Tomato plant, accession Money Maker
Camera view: bottom (45 deg); turntable rotation: 240 degrees
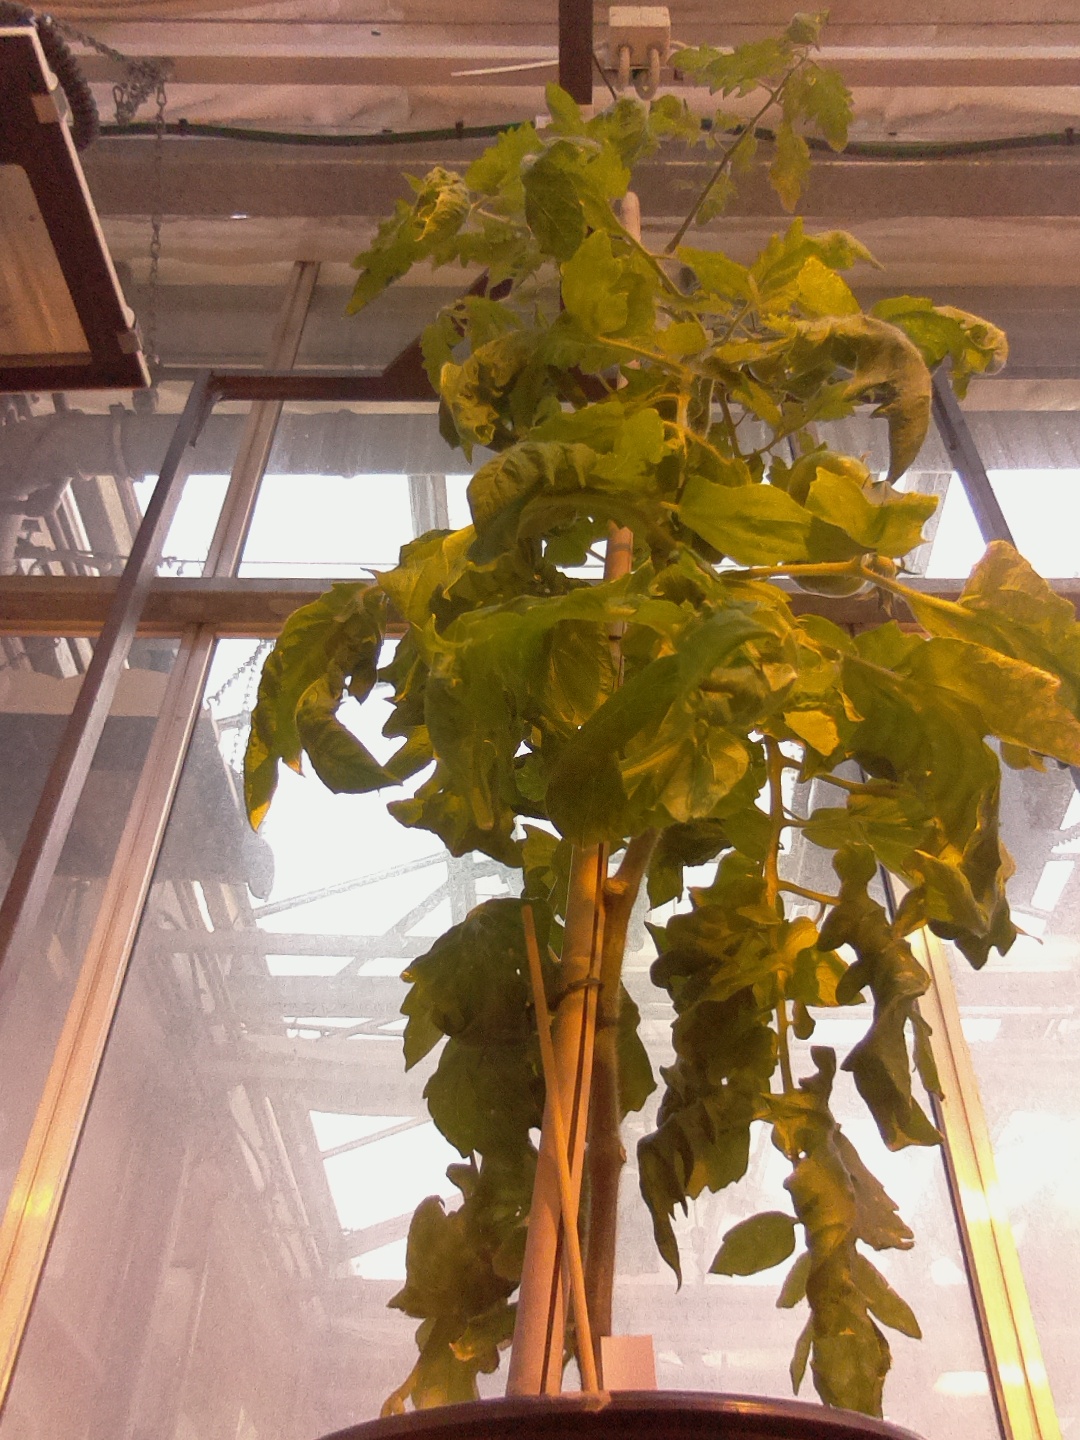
BBCH growth stage 79: 90% -100% of final fruit size